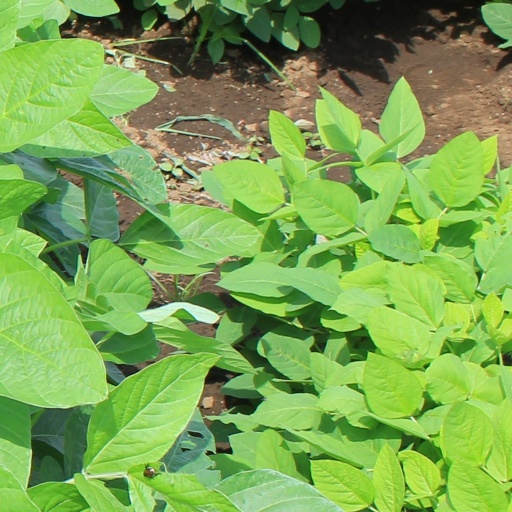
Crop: soybean